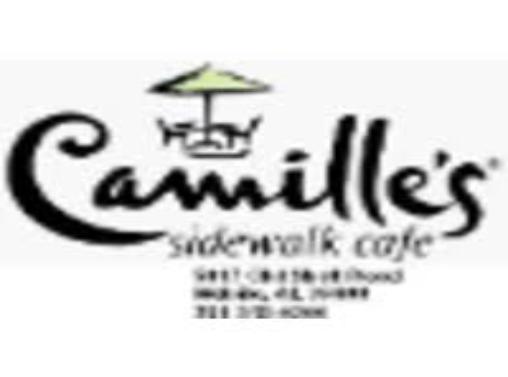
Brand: Camille's Sidewalk Cafe
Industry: Food